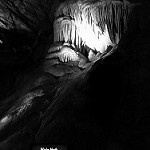
Label: B & W